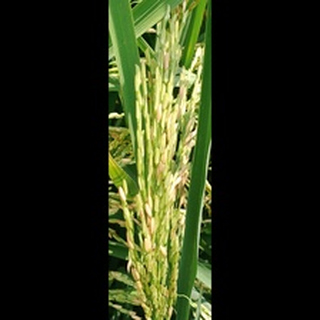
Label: healthy_rice